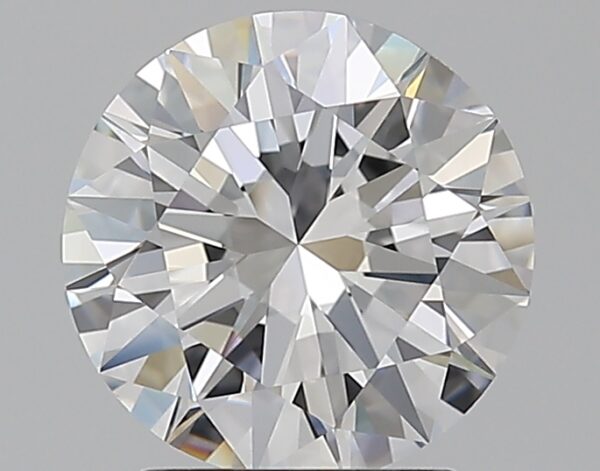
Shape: round
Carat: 2
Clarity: VVS2
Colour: D
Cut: EX
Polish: EX
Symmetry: EX
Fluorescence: ST
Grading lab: GIA
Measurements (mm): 8.08 x 8.14 x 4.93